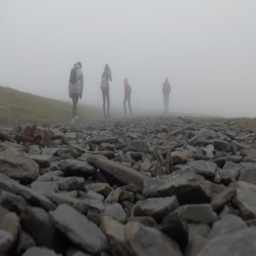
group of hikers walking hard stony path up the hill in the cloud or mist